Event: Nepal Earthquake
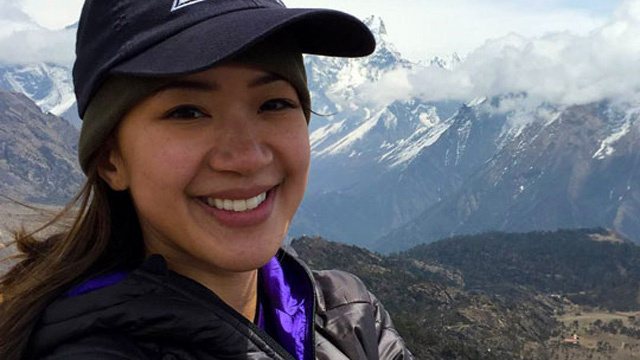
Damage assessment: damage